United States and state-sponsored terrorism

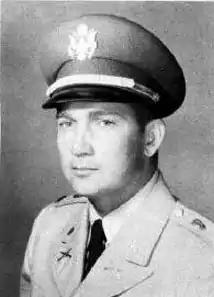
Luis Posada Carriles at Fort Benning, Georgia, 1962

Starting in 1959, under the Eisenhower administration, the U.S. government had the Central Intelligence Agency recruit operatives in Cuba to carry out terrorism and sabotage, kill civilians, and cause economic damage.